Baranagar

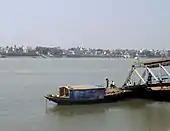
Ferry ghat at Kuthi Ghat in Baranagar

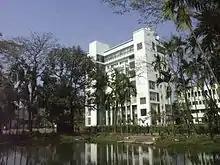
Indian Statistical Institute

The earliest reference of Baranagar can be found in Sri Sri Chaitanya Bhagabat written by Sri Brindaban Das where it was said that Chaitanya Mahaprabhu came to Baranagar in 1512. He writes: